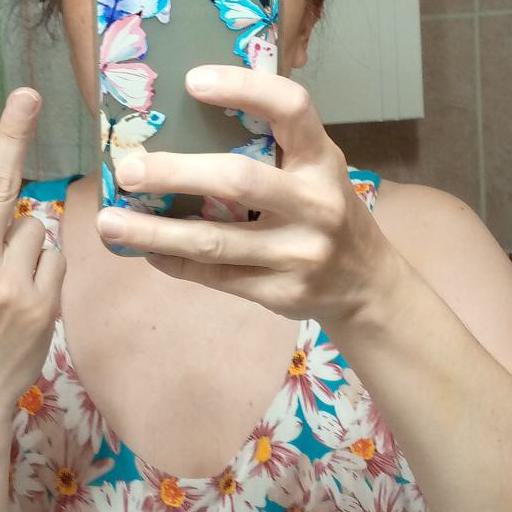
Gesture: no_gesture